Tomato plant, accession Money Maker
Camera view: horizontal (90 deg, fisheye); turntable rotation: 120 degrees
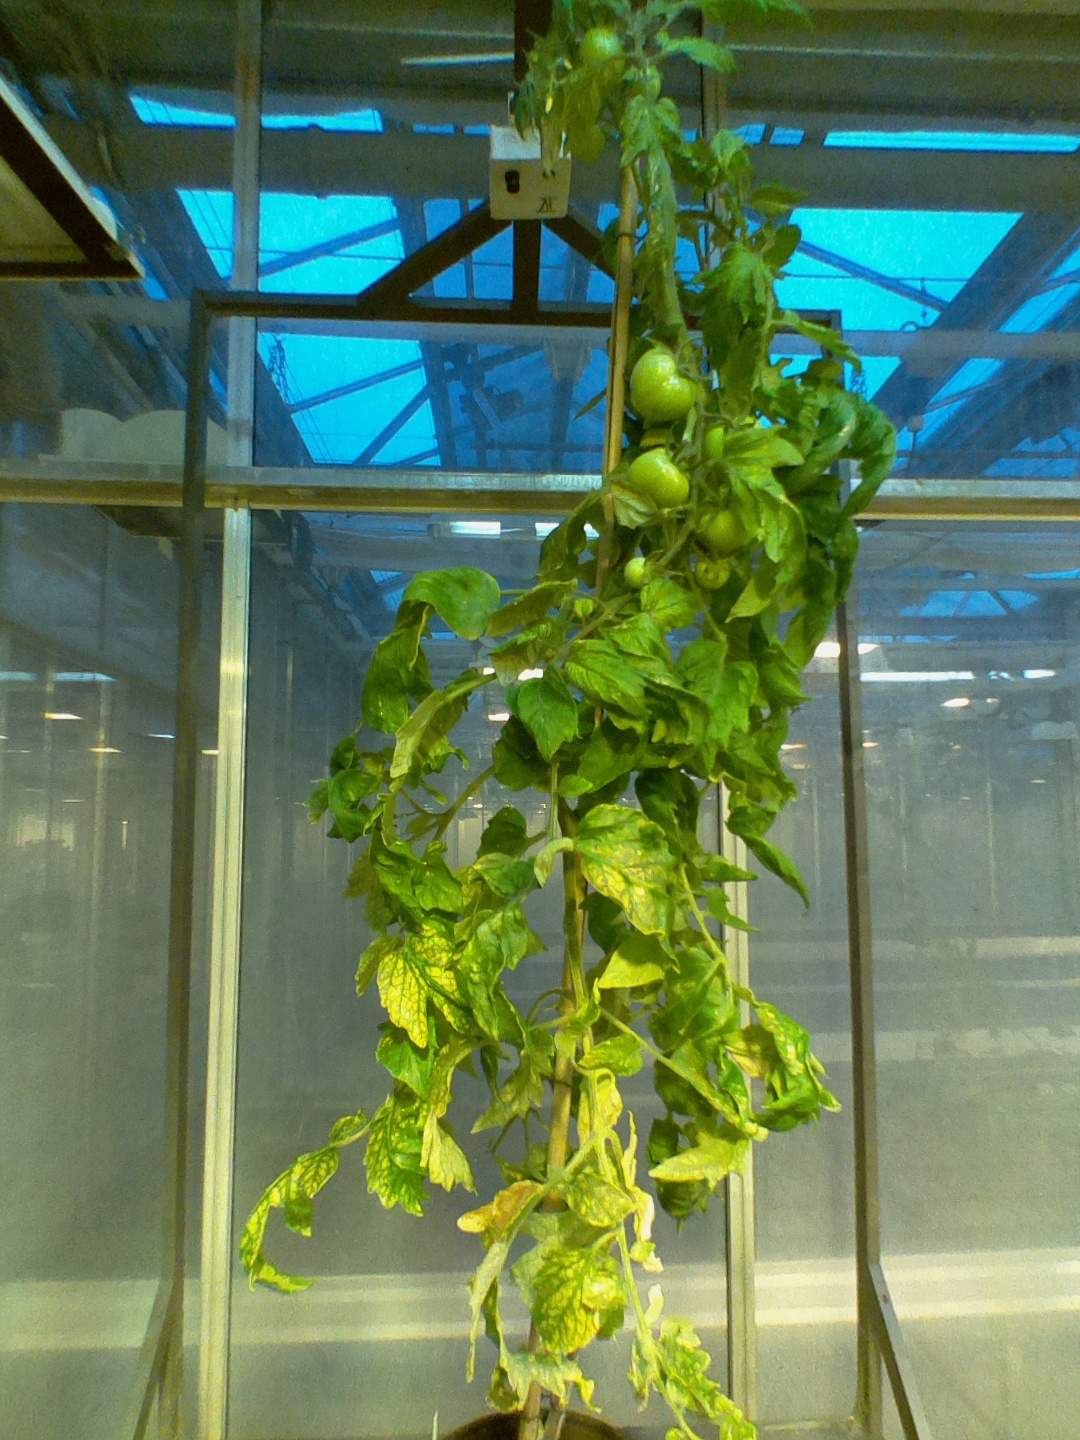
BBCH growth stage 78: 80% -90% of final fruit size